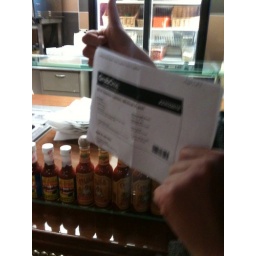
One of the staff spotted a person redeeming whilst at filming Conor and crew at Mexicali Fresh in New Market.